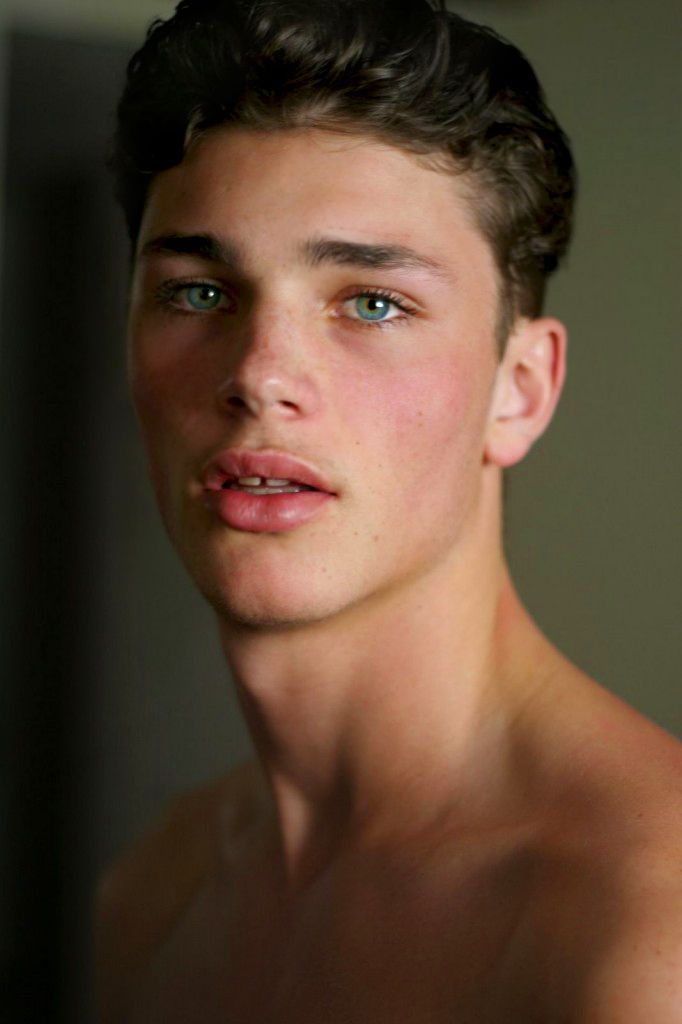
Gender: men